Red Dog (Pilbara)

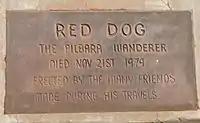
The Pilbara Wanderer

Red Dog (c. 197121 November 1979) was a kelpie/cattle dog cross that was well known for his travels through Western Australia's vast Pilbara region. Red Dog had a series of owners and lengthy periods travelling on his own, essentially becoming a beloved friend and mascot of the greater Pilbara community. A statue was installed in his memory in Dampier, one of the towns to which he often returned. He is frequently referred to as a "red kelpie" or a "red cloud kelpie".